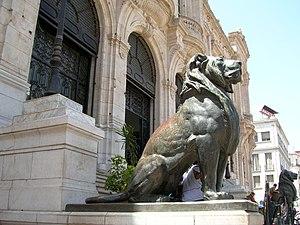
Les lions de l'Hôtel de ville d'Oran. Bronzes d'Auguste Cain, 1889.
Cet article présente les faits saillants de l'histoire d'Oran, une ville portuaire qui est la deuxième plus peuplée d'Algérie.
Auguste Nicolas Cain, né le 10 novembre 1821 à Paris, ville où il est mort le 25 août 1894, est un sculpteur animalier français.
Oran et « la Joyeuse », est la deuxième plus grande ville d’Algérie et une des plus importantes villes du Maghreb. C'est une ville portuaire de la mer Méditerranée, située dans le nord-ouest de l'Algérie, à 432 km de la capitale Alger, et le chef-lieu de la wilaya du même nom, en bordure du golfe d'Oran.
L'hôtel de ville d'Oran, est un imposant bâtiment historique de la ville d'Oran, a été inauguré en 1886. Il abrite aujourd'hui le siège de l'administration de la ville d'Oran.